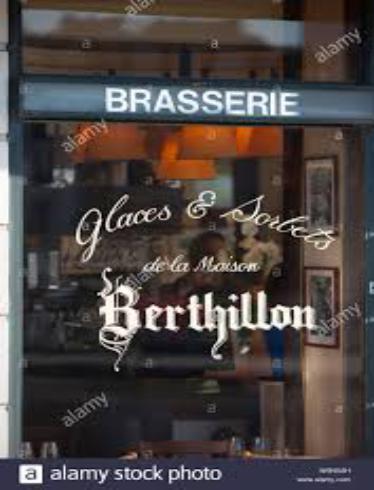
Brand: Berthillon
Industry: Food